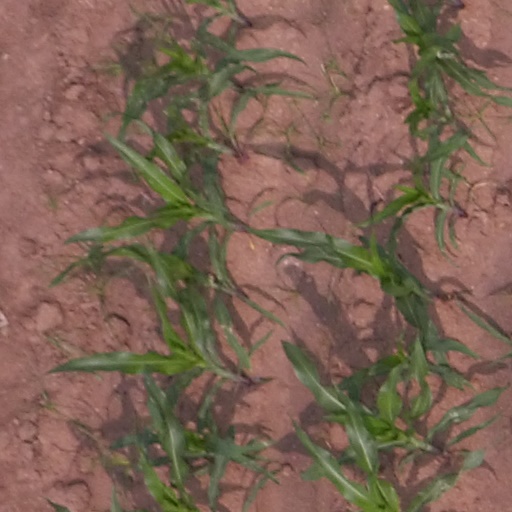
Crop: maize; corn